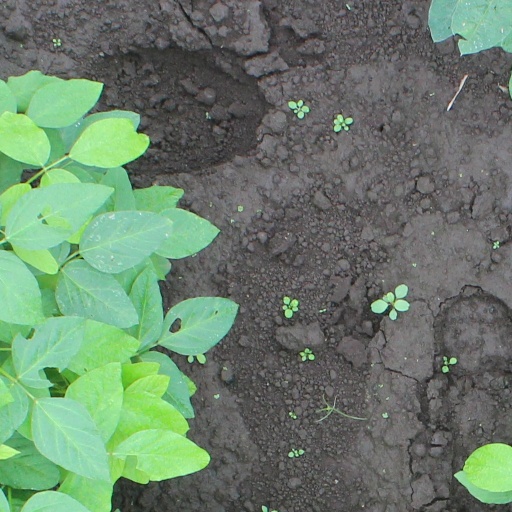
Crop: soybean